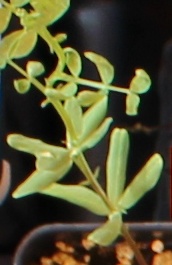
Label: Lentil